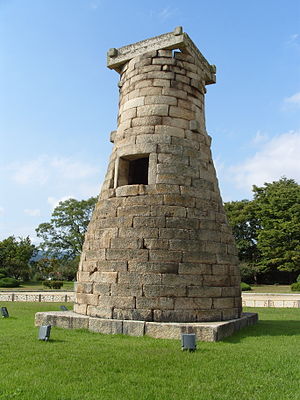
Seondeok af Silla / Legender om Seondeok
Cheomseongdae-observatoriet, det første observatorium i Østasien.
Dronning Seondeok af Silla var dronning af Silla, et af Koreas tre kongedømmer, fra 632 til sin død i 647. Seondeok skal have været Sillas 27. hersker og var den første regerende dronning i et koreansk rige, og den anden kvindelige hersker i eget navn i i Østasien efter Suiko af Japan. I sin regeringstid opfordrede hun til en renæssance indenfor Sillas tankegang, litteratur og kunst.